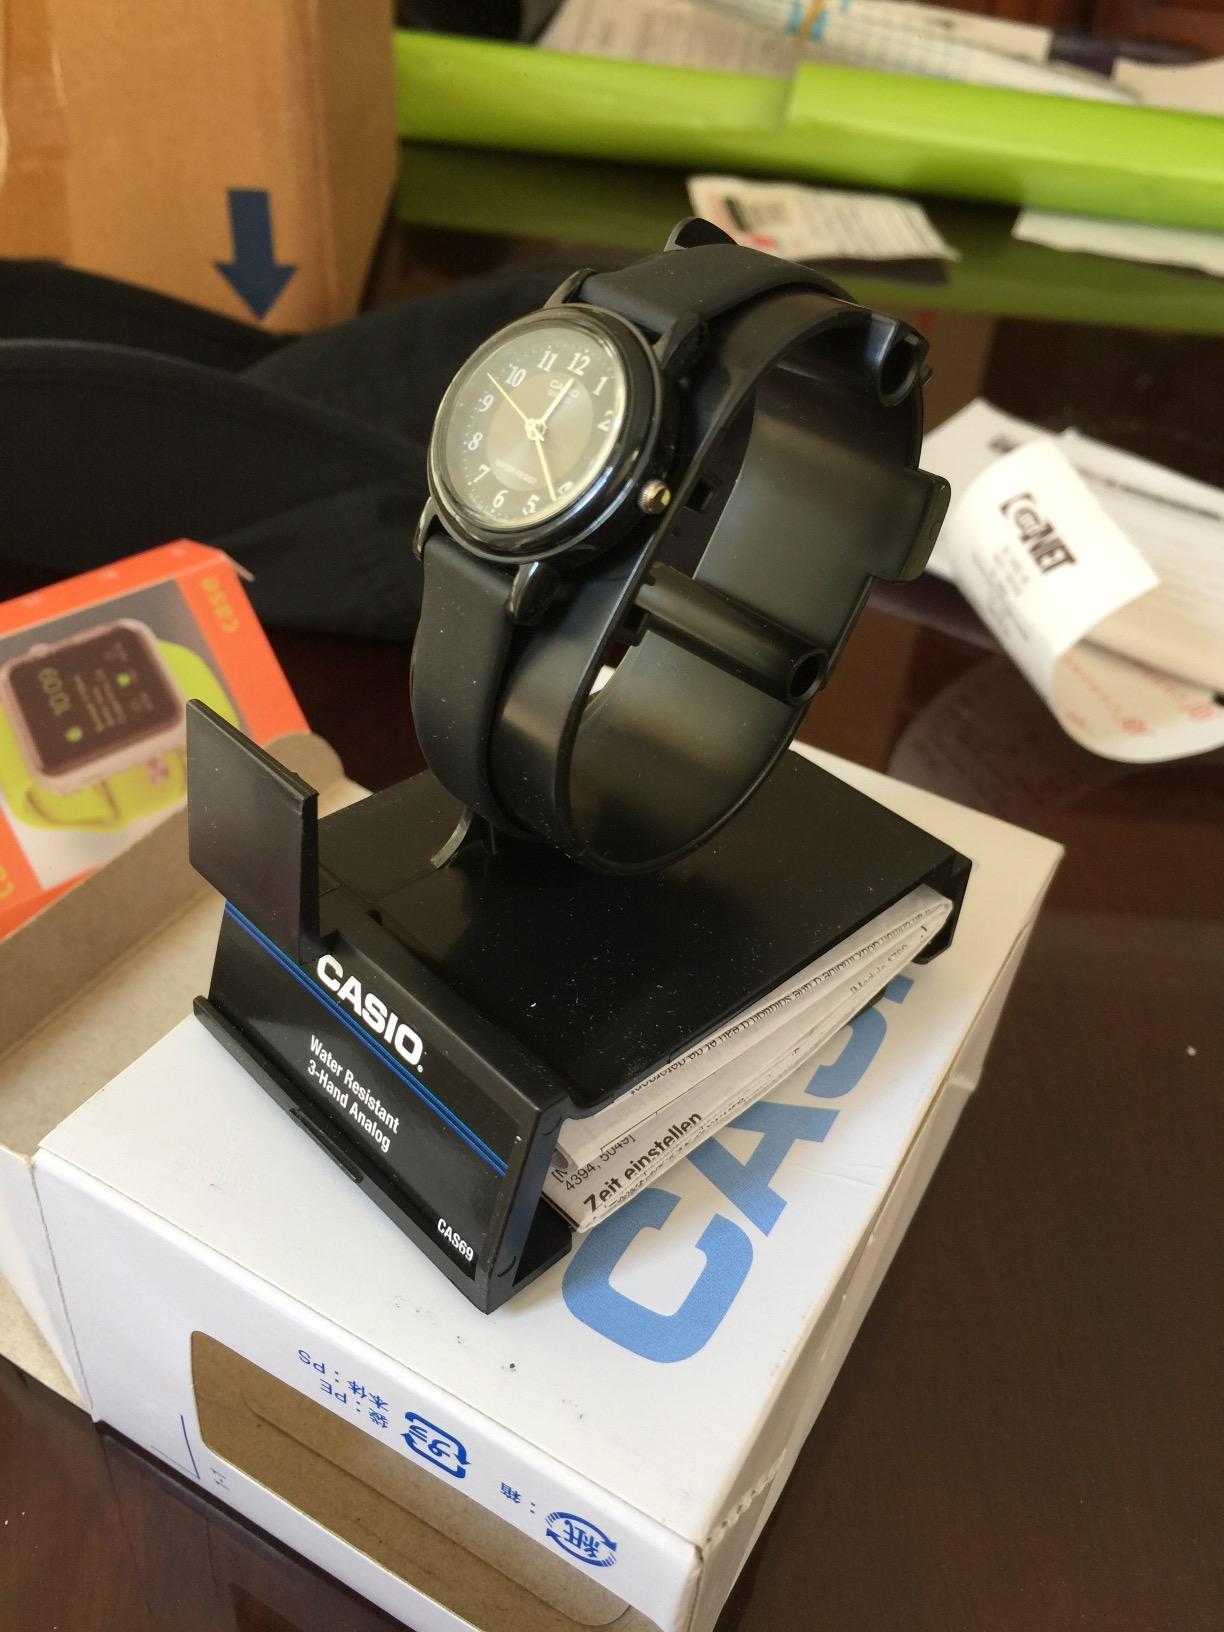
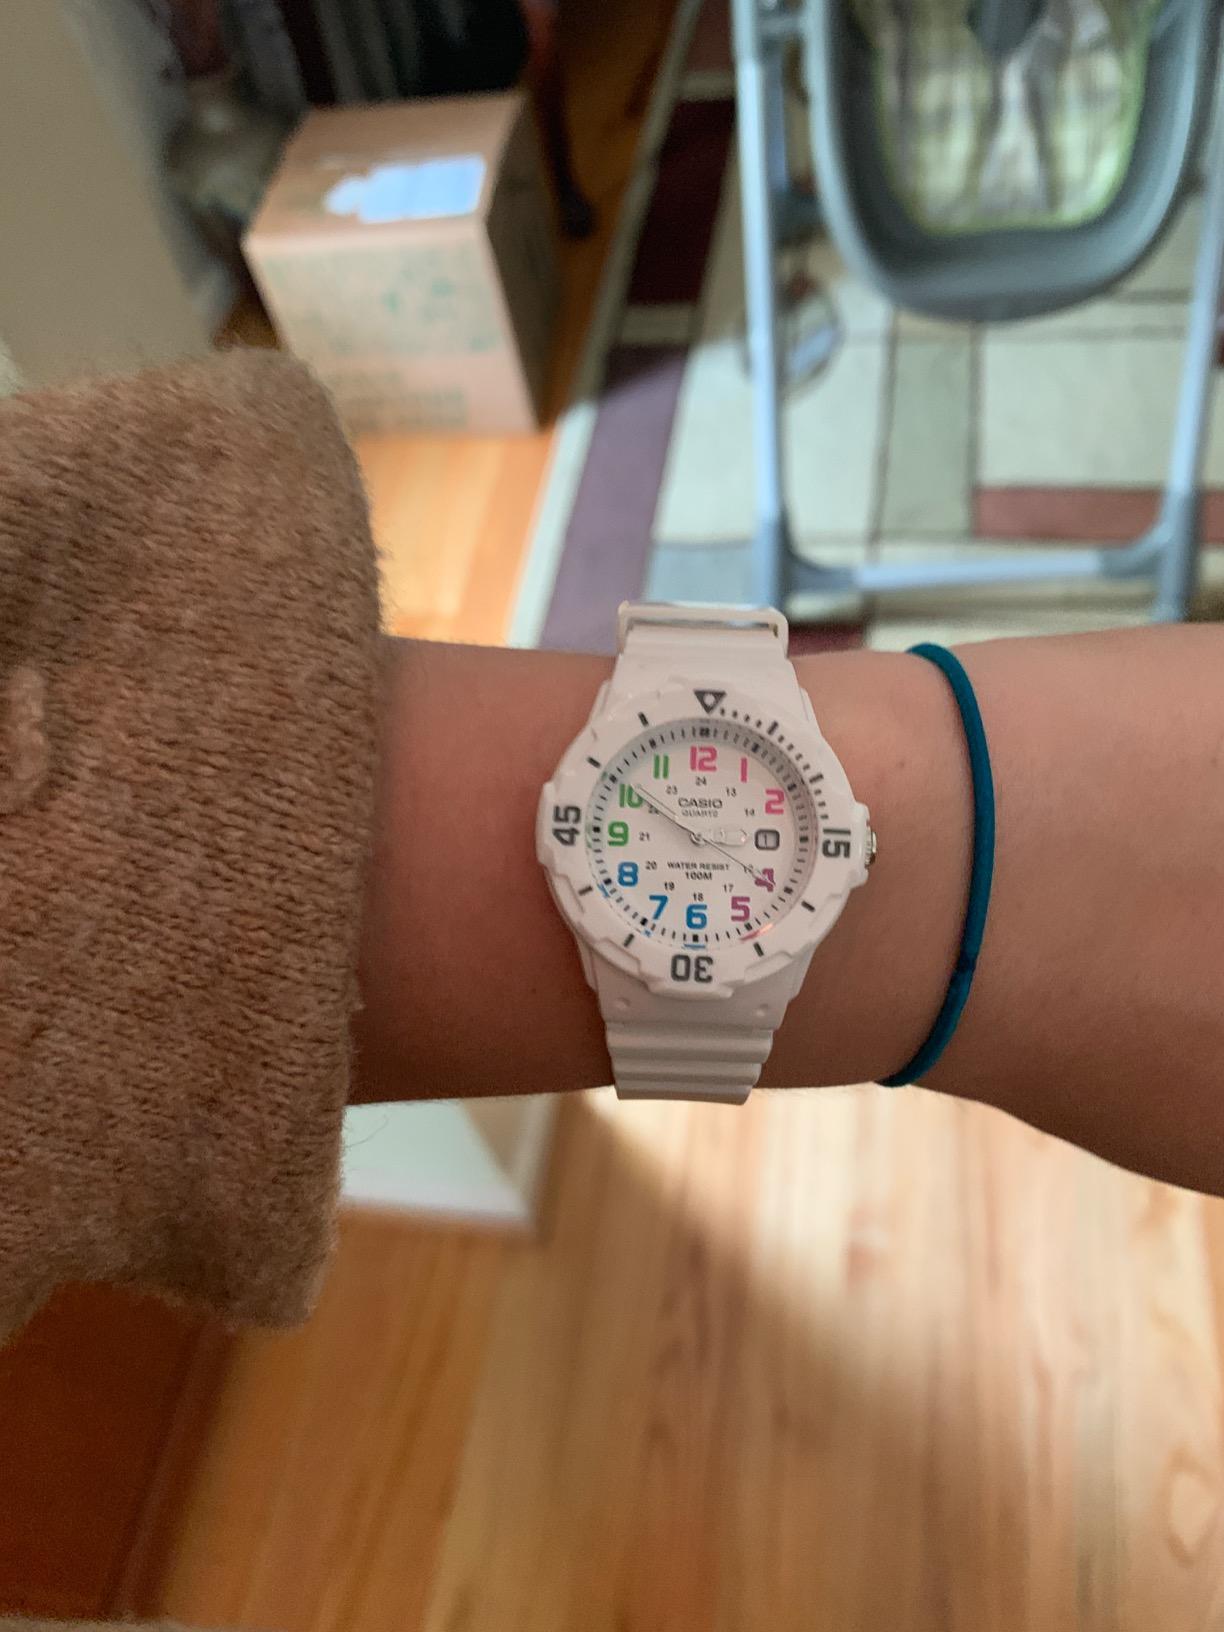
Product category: accessories_watch
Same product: no